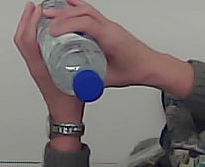
Product: nestle_water